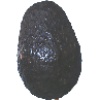
Label: avocado